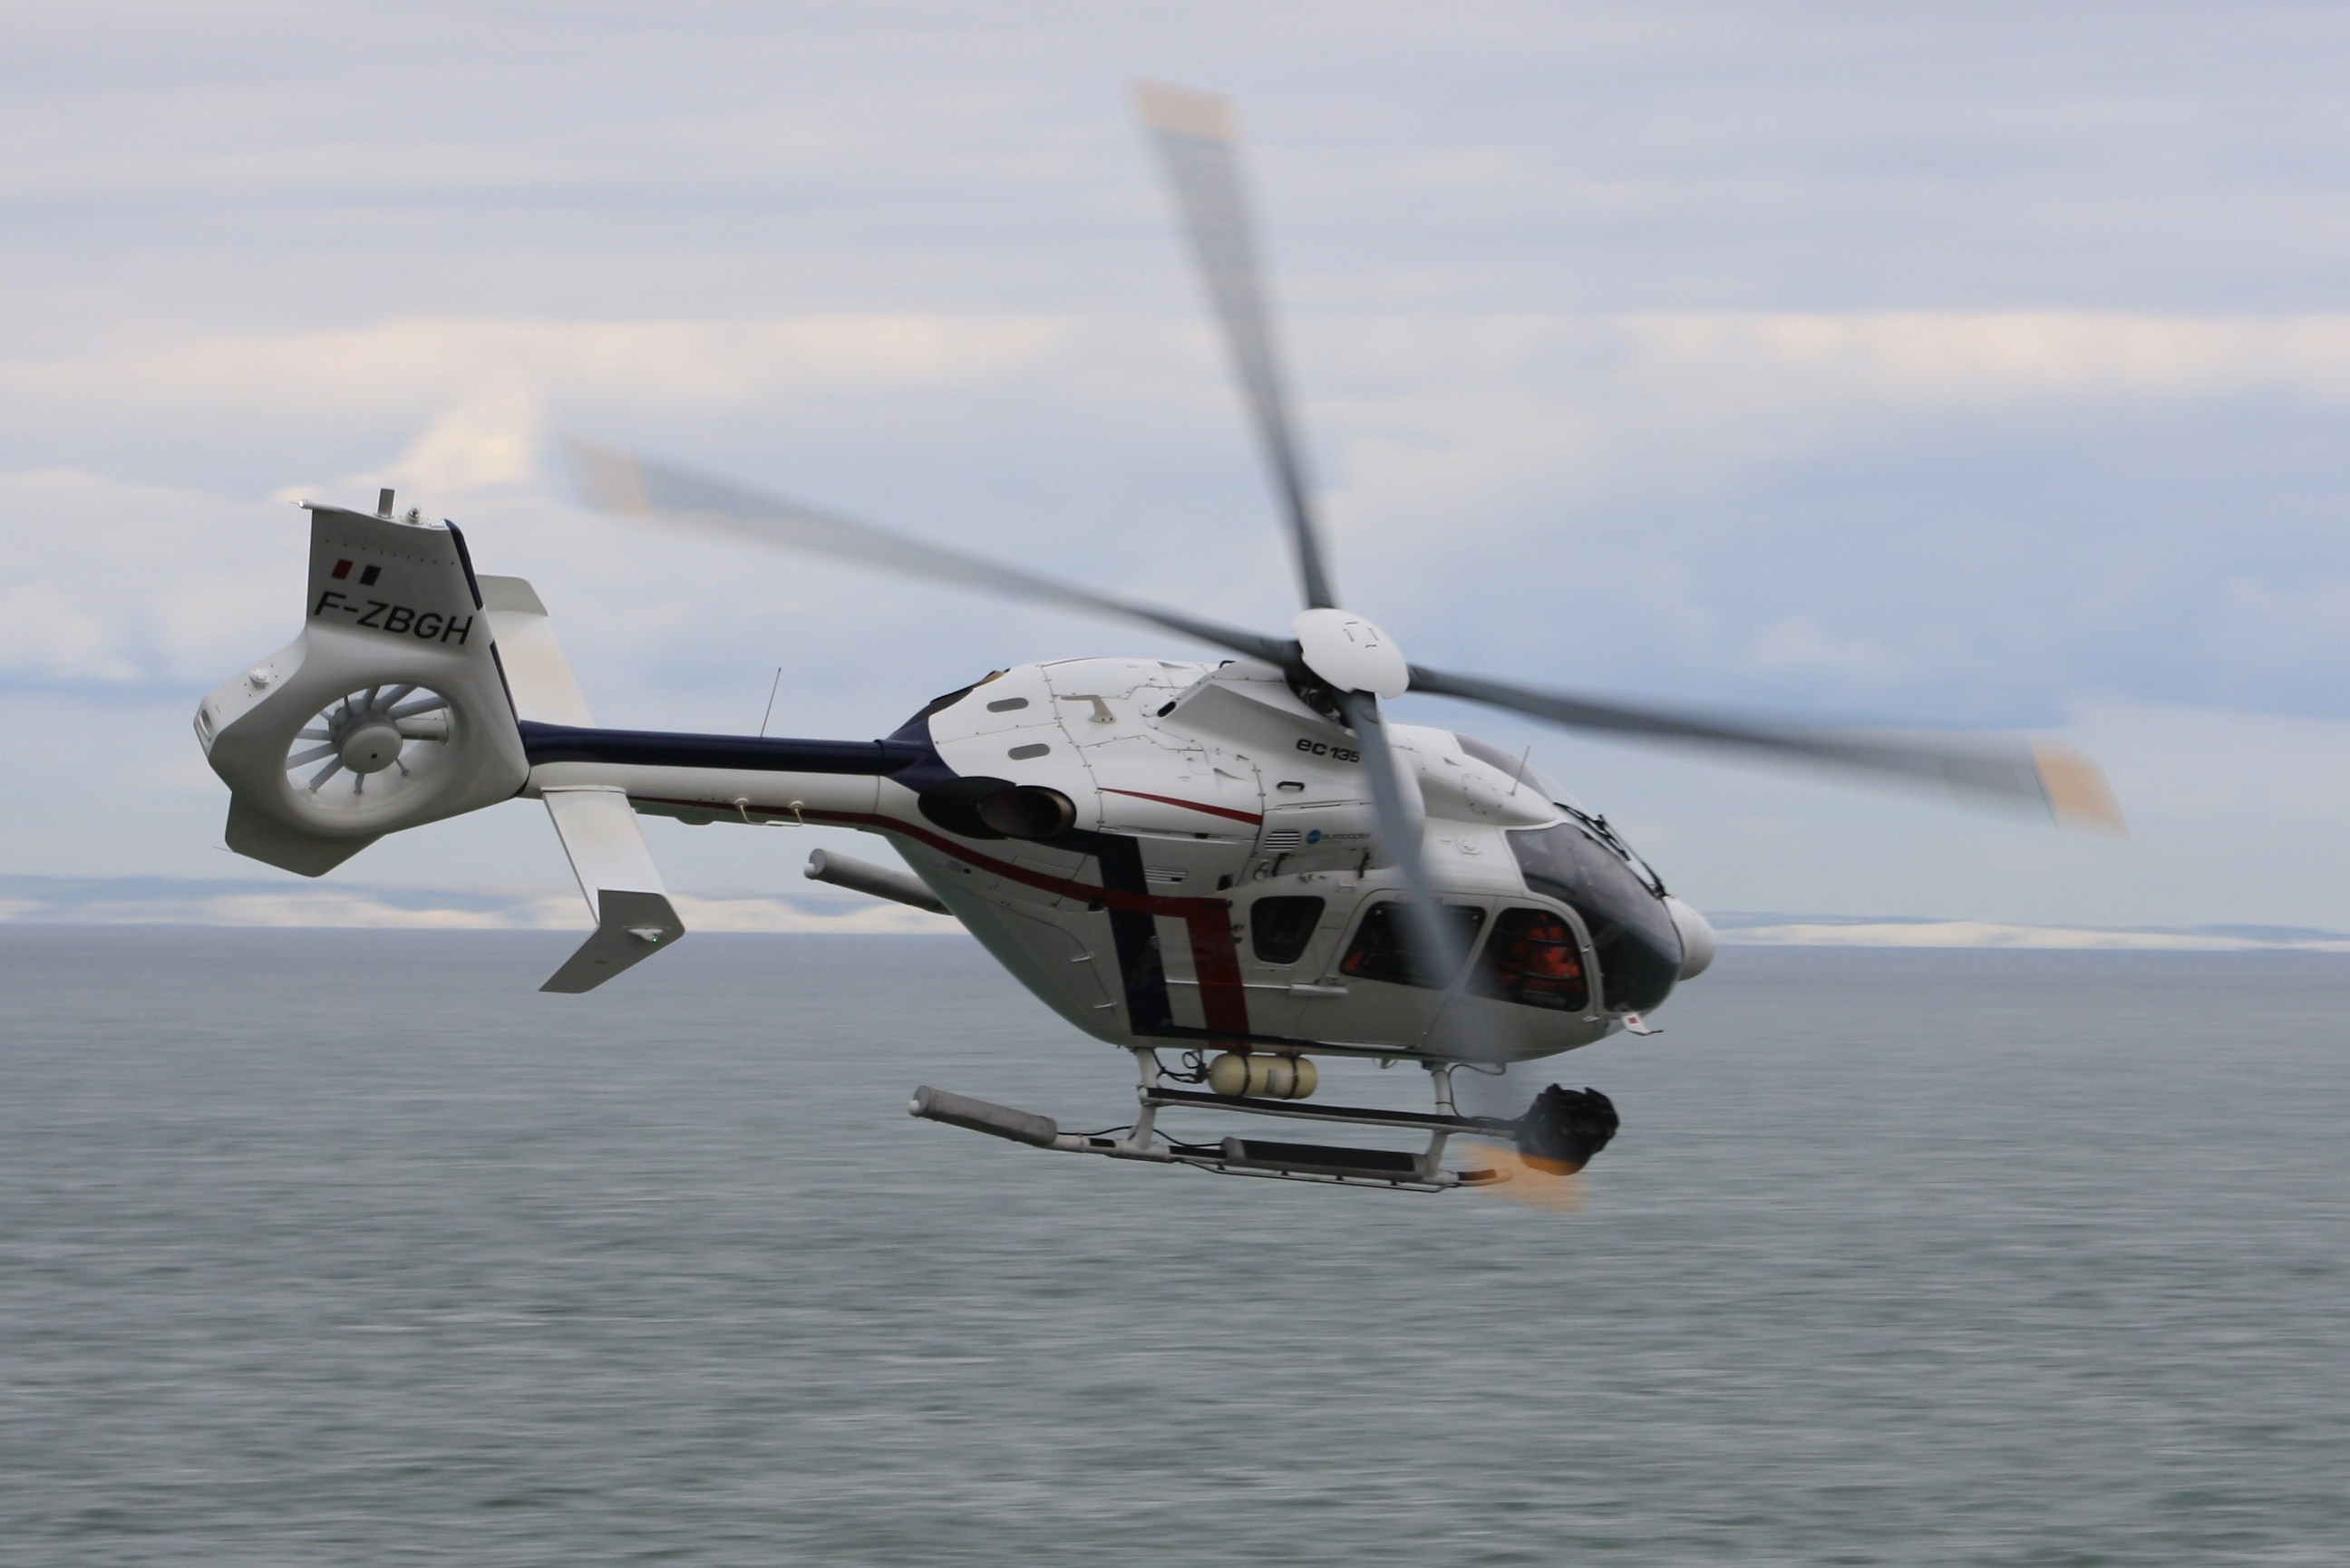
sky, technology, fly, aircraft, vehicle, aviation, helicopter, rotor, rotorcraft, rotor blades, heli, atmosphere of earth, helicopter rotor, military helicopter, airbus ec 135